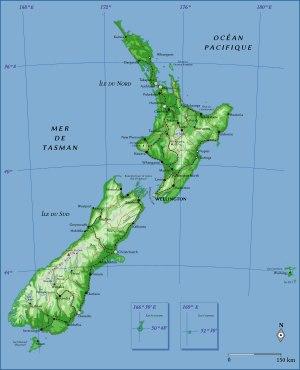
Liste des phares de Nouvelle-Zélande : La Nouvelle-Zélande comprend deux grandes îles, avec de nombreuses petites îles.
La Nouvelle-Zélande, en anglais New Zealand, en māori Aotearoa, est un pays d'Océanie, au sud-ouest de l'océan Pacifique, constitué de deux îles principales, et de nombreuses îles beaucoup plus petites, notamment l'île Stewart/Rakiura et les îles Chatham. Située à environ 2 000 km de l'Australie dont elle est séparée par la mer de Tasman, la Nouvelle-Zélande est très isolée géographiquement. Cet isolement a permis le développement d'une flore et d'une faune endémiques très riches et variées, allant des kauri géants aux insectes weta en passant par les kaponga et le kiwi, ces deux derniers étant des symboles du pays.